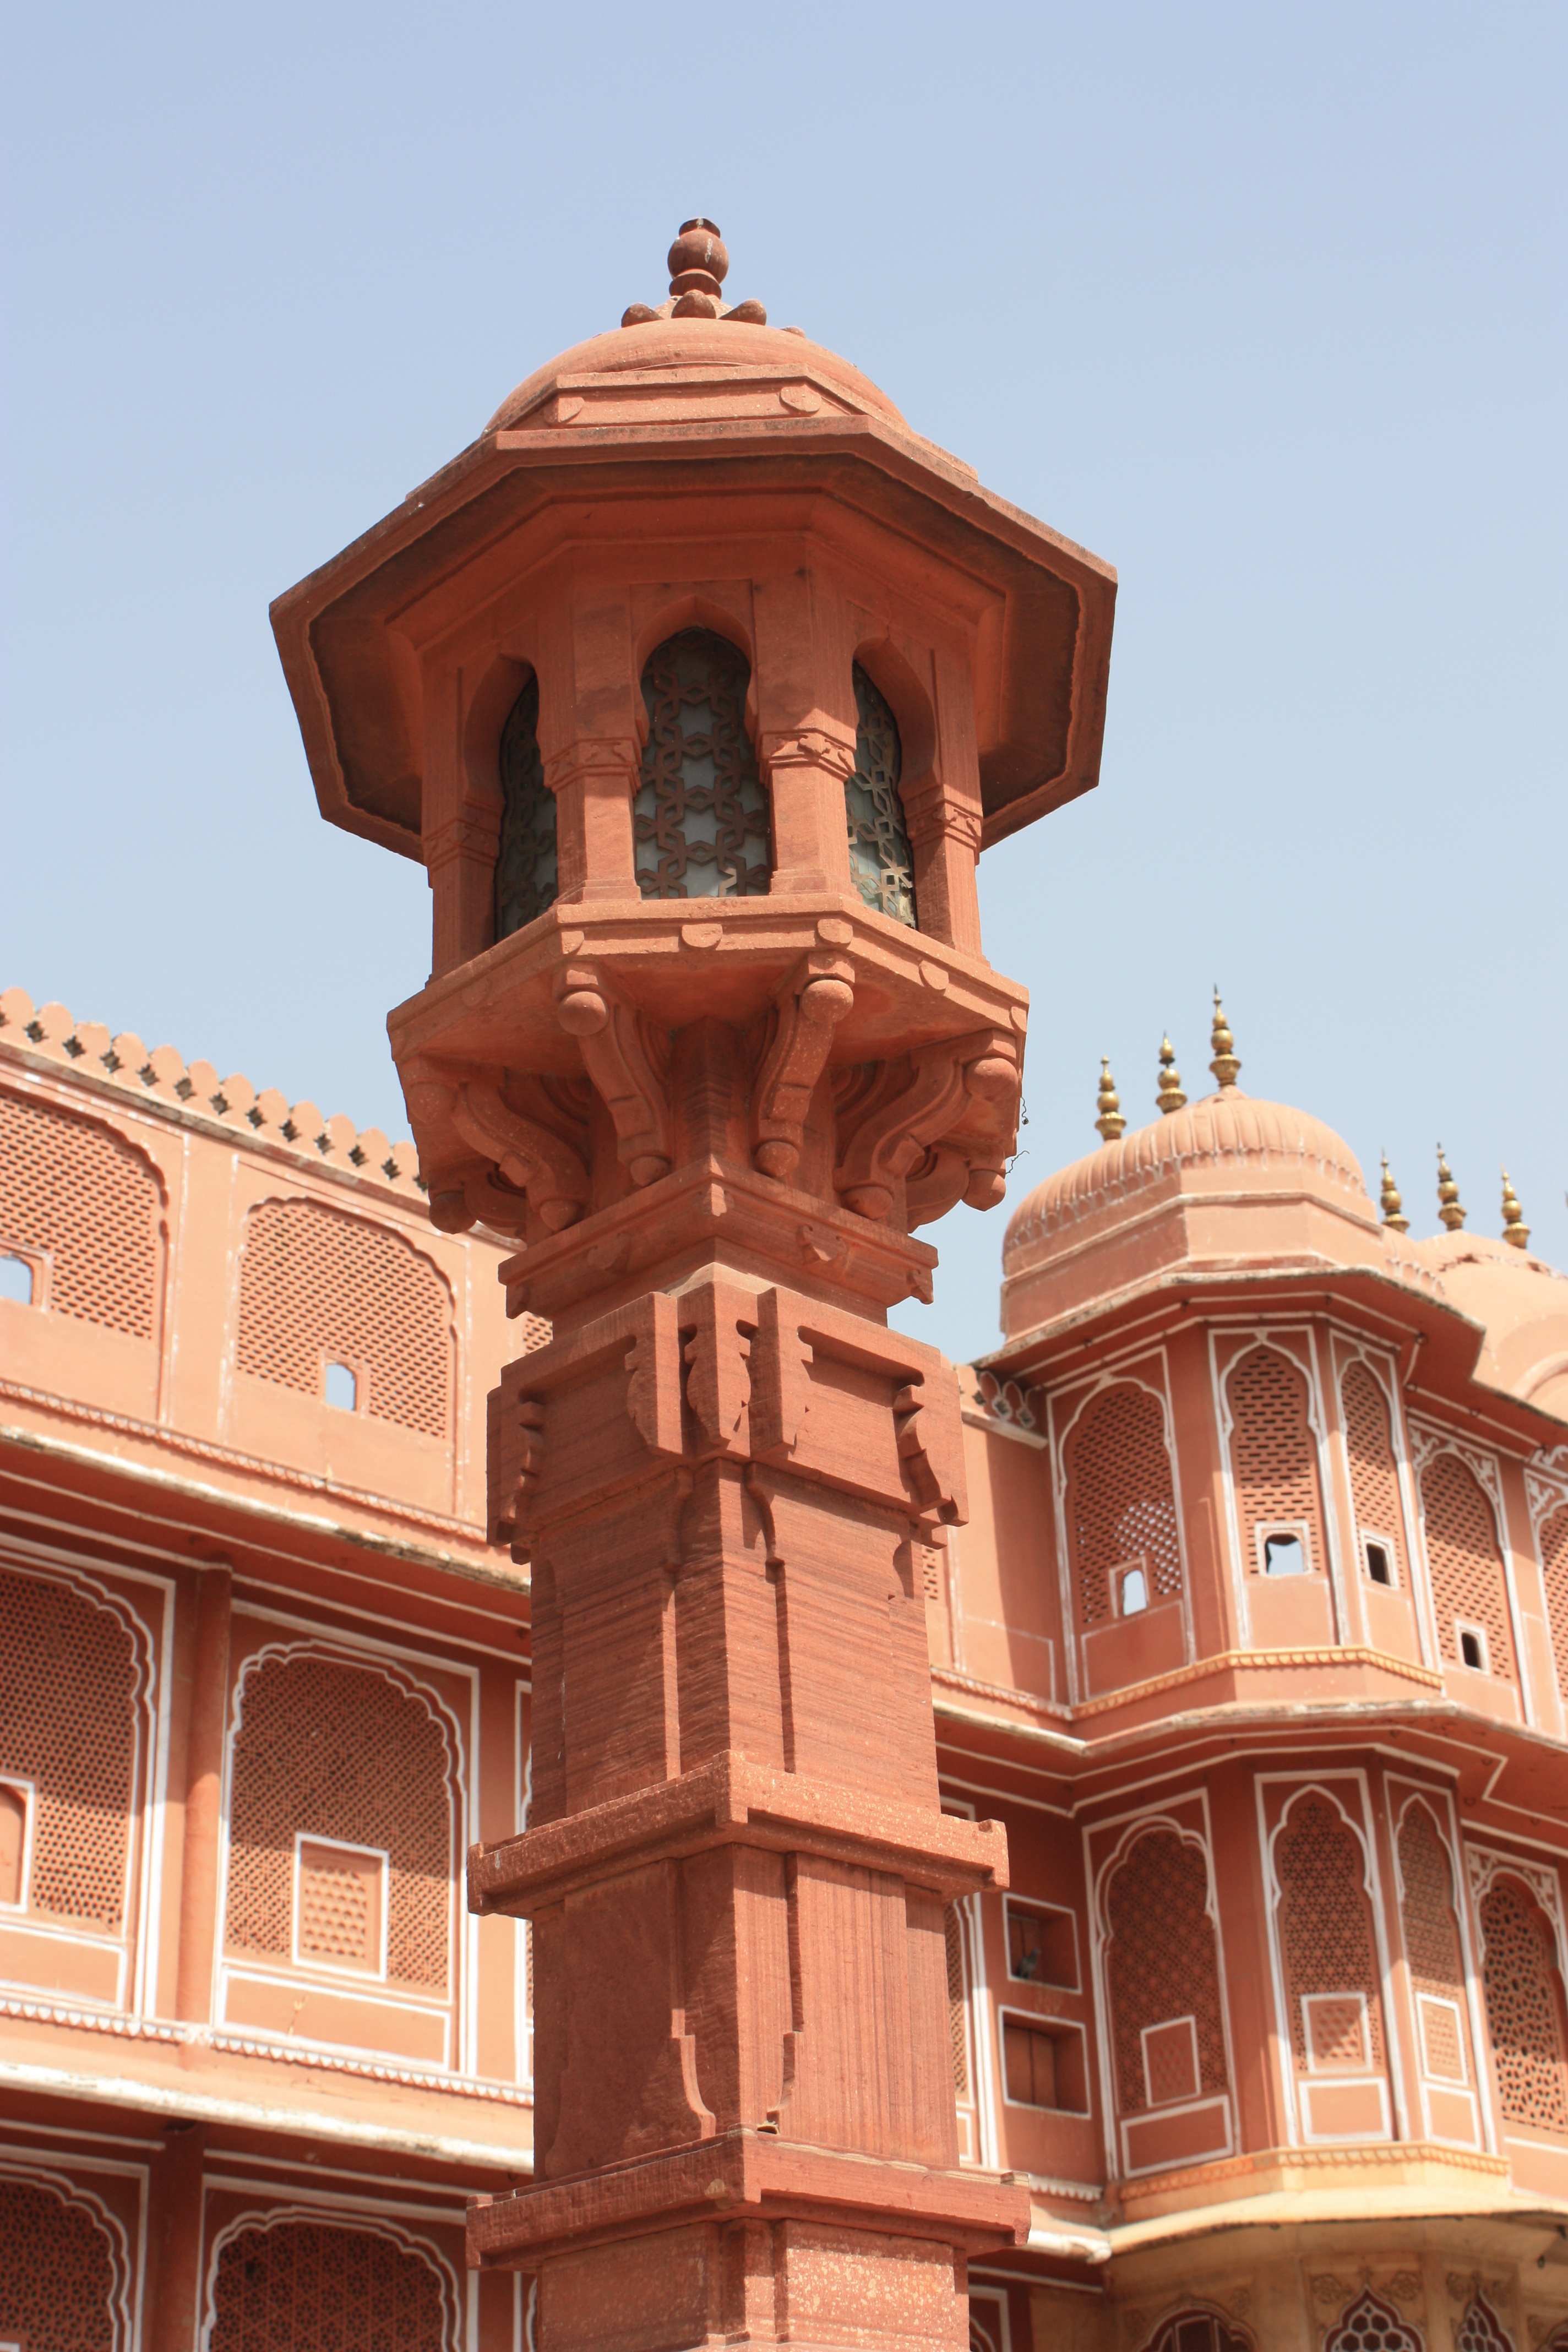
architecture, building, travel, tower, landmark, facade, place of worship, bell tower, temple, india, jaipur, rajasthan, city palace, ancient history